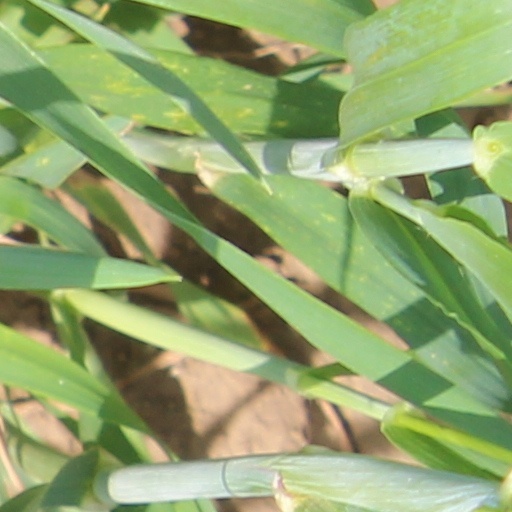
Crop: wheat